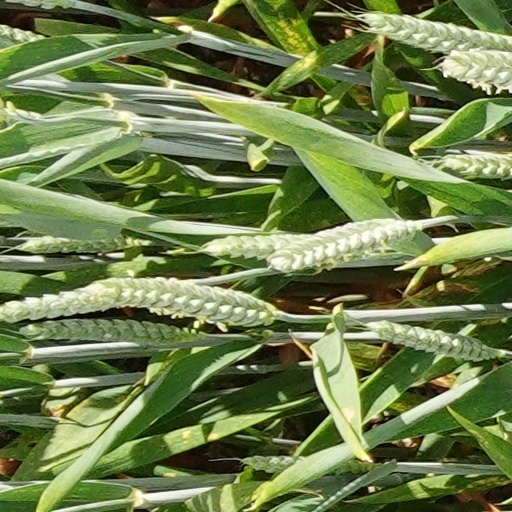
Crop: wheat